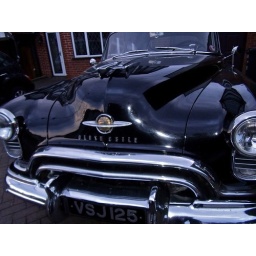
Classic American car spotted on driveway of house in Oakwood, Enfield, London, England - Sunday June 13 2010